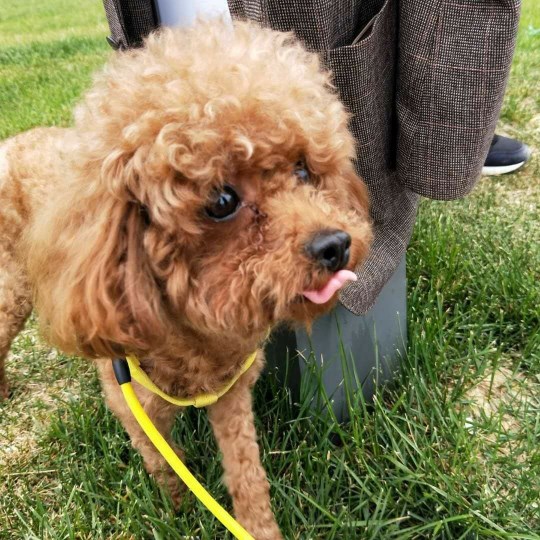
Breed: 7449-n000128-teddy